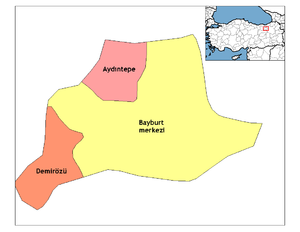
Aydıntepe est une ville et un district de la province de Bayburt dans la région de la mer Noire en Turquie.
Demirözü est une ville et un district de la province de Bayburt dans la région de la mer Noire en Turquie.
Bayburt est une ville du Nord-Est de la Turquie, préfecture de la province du même nom.